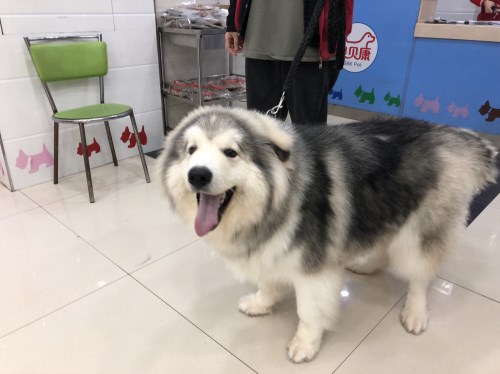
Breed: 1324-n000004-malamute